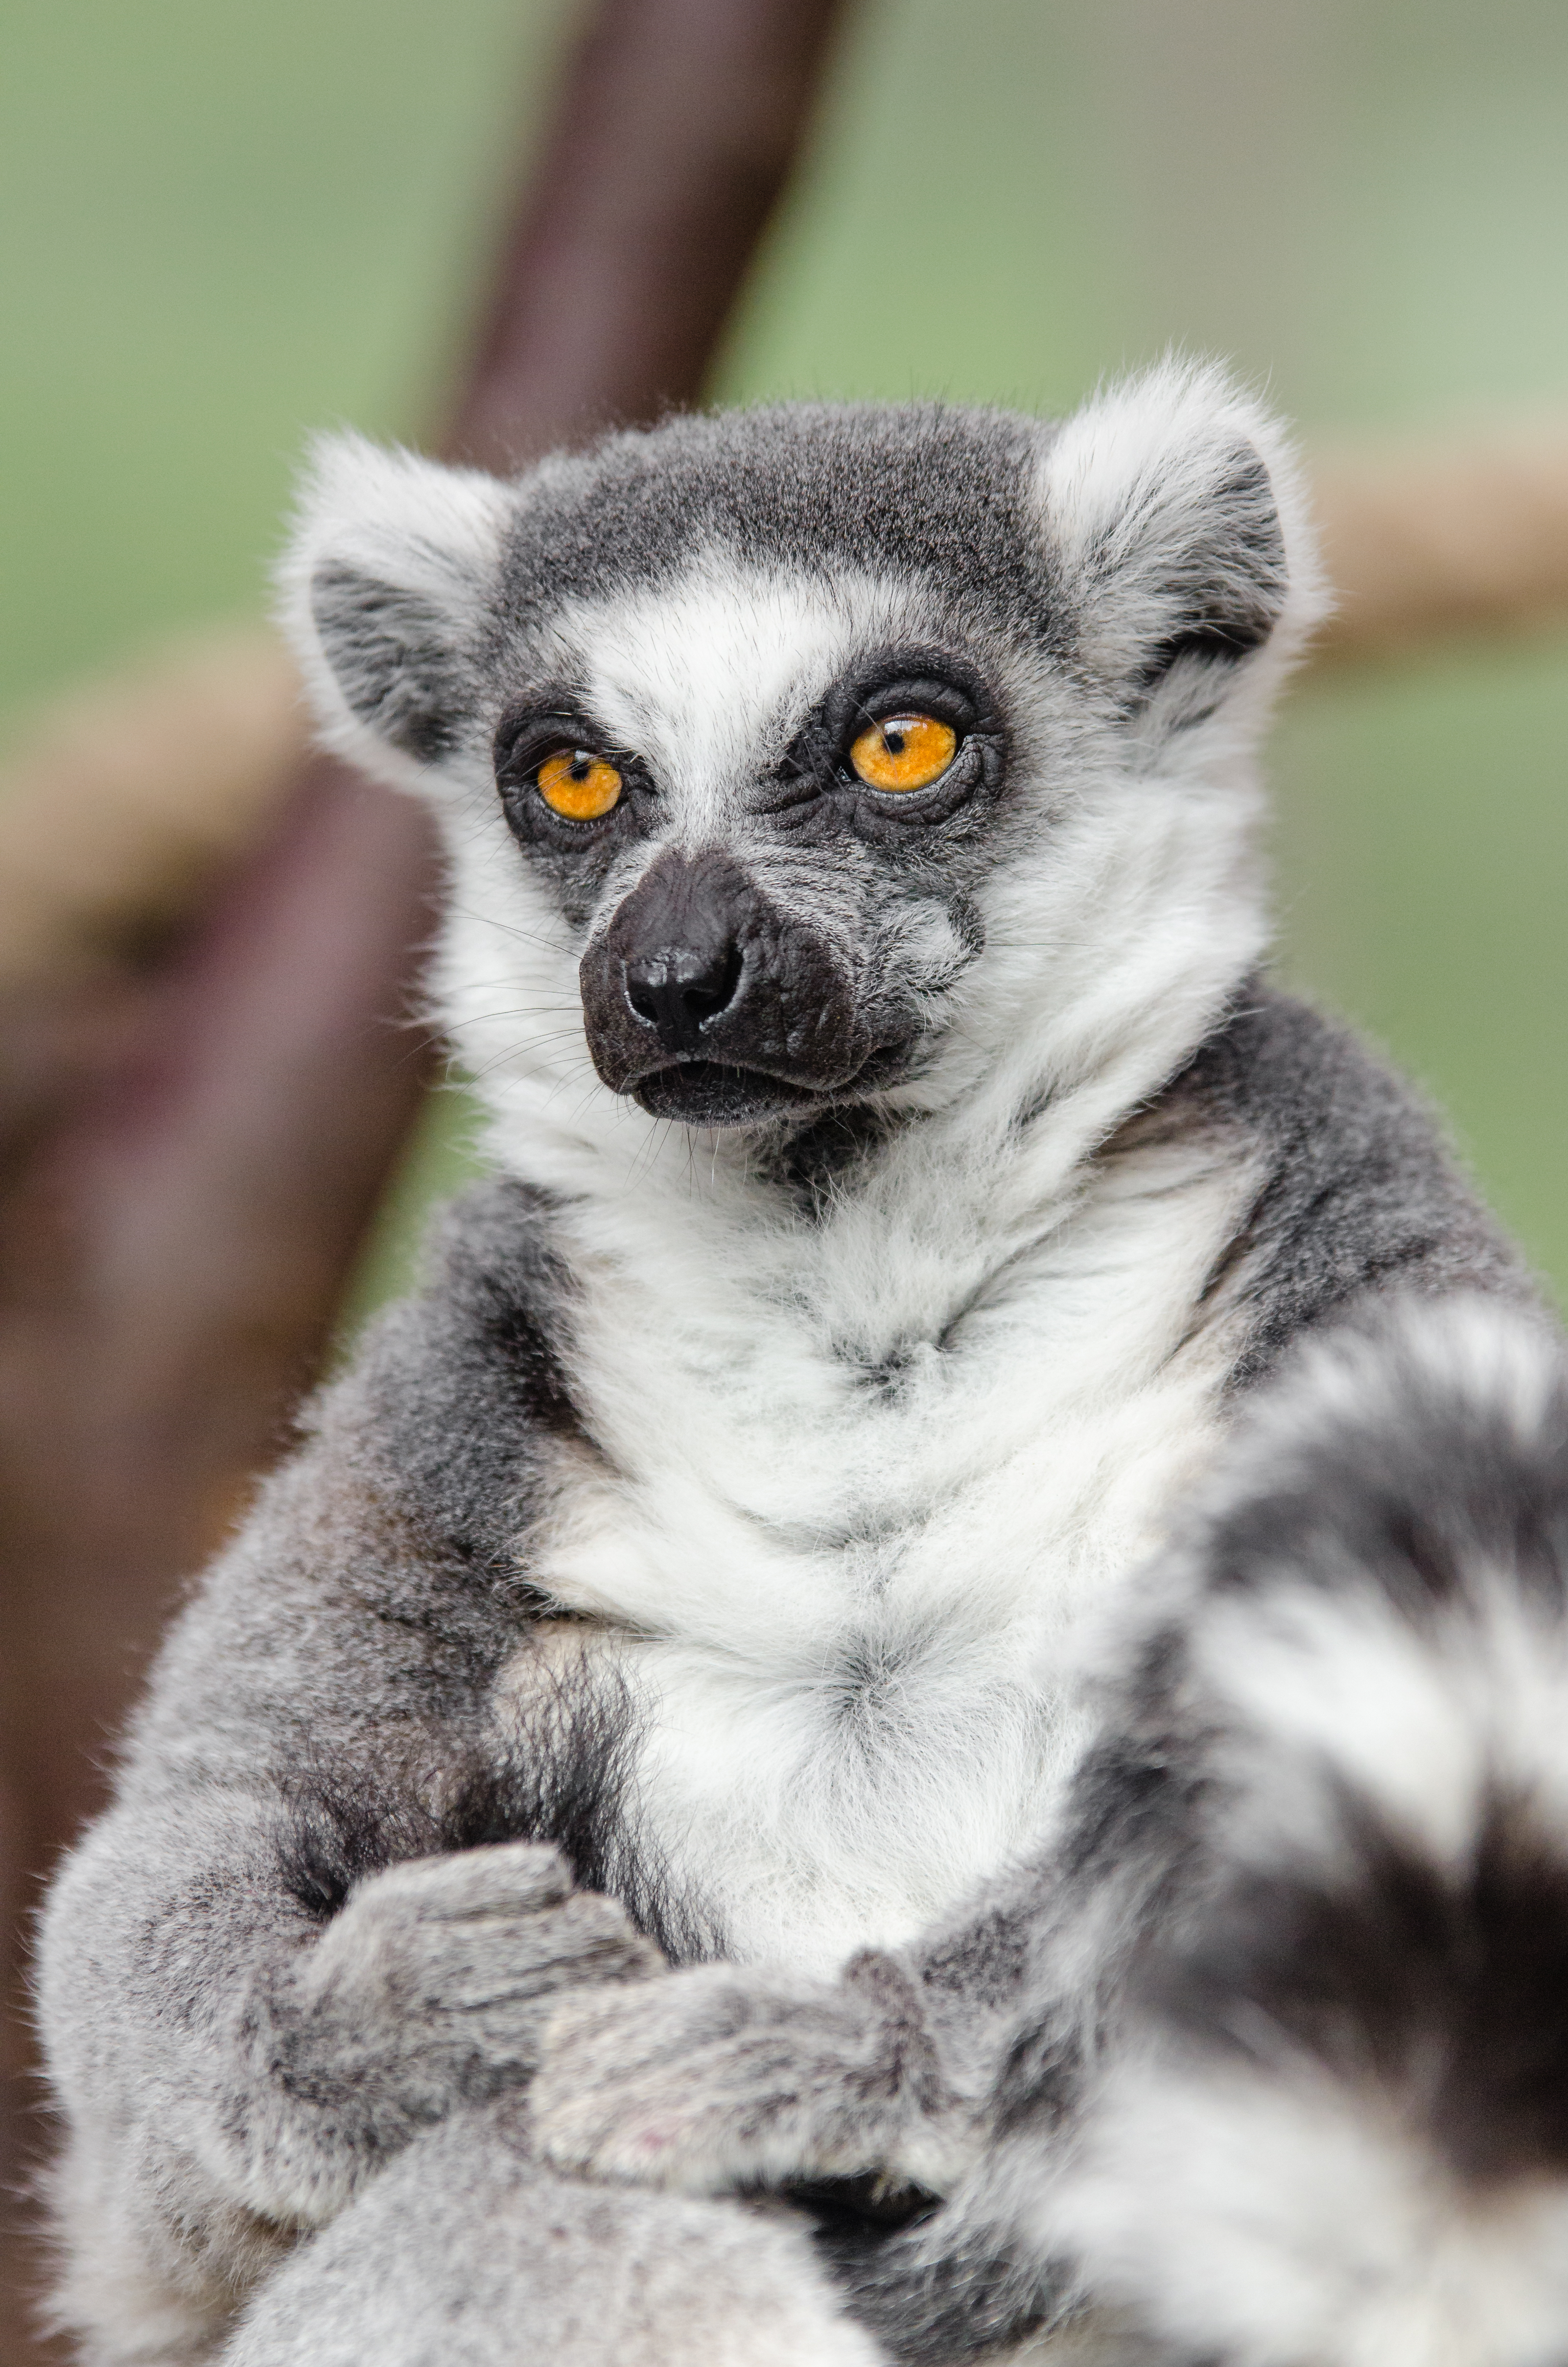
animal, wildlife, zoo, mammal, fauna, primate, close up, madagascar, vertebrate, lemur